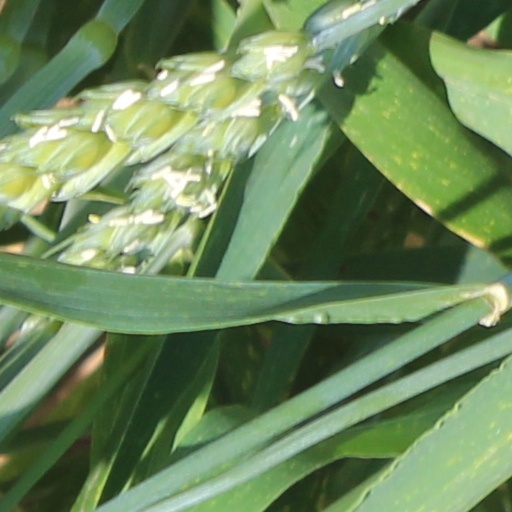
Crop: wheat